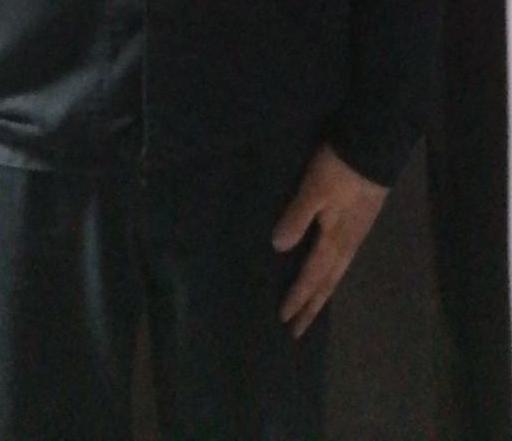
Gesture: no_gesture